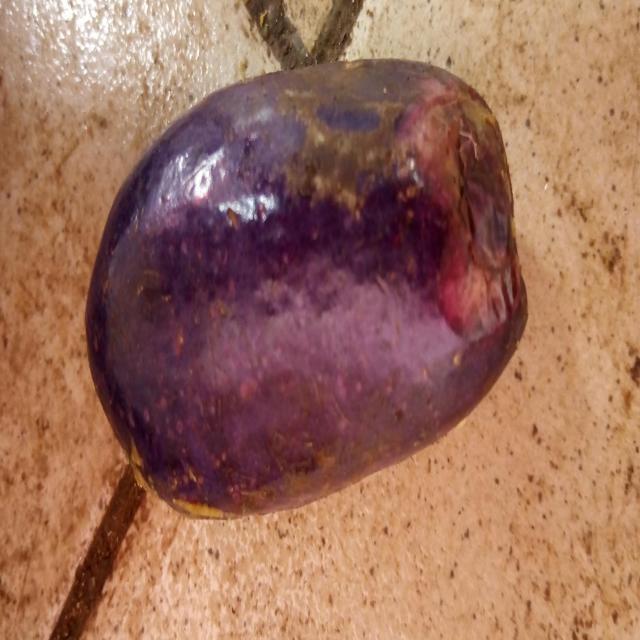
Plum grade: rotten